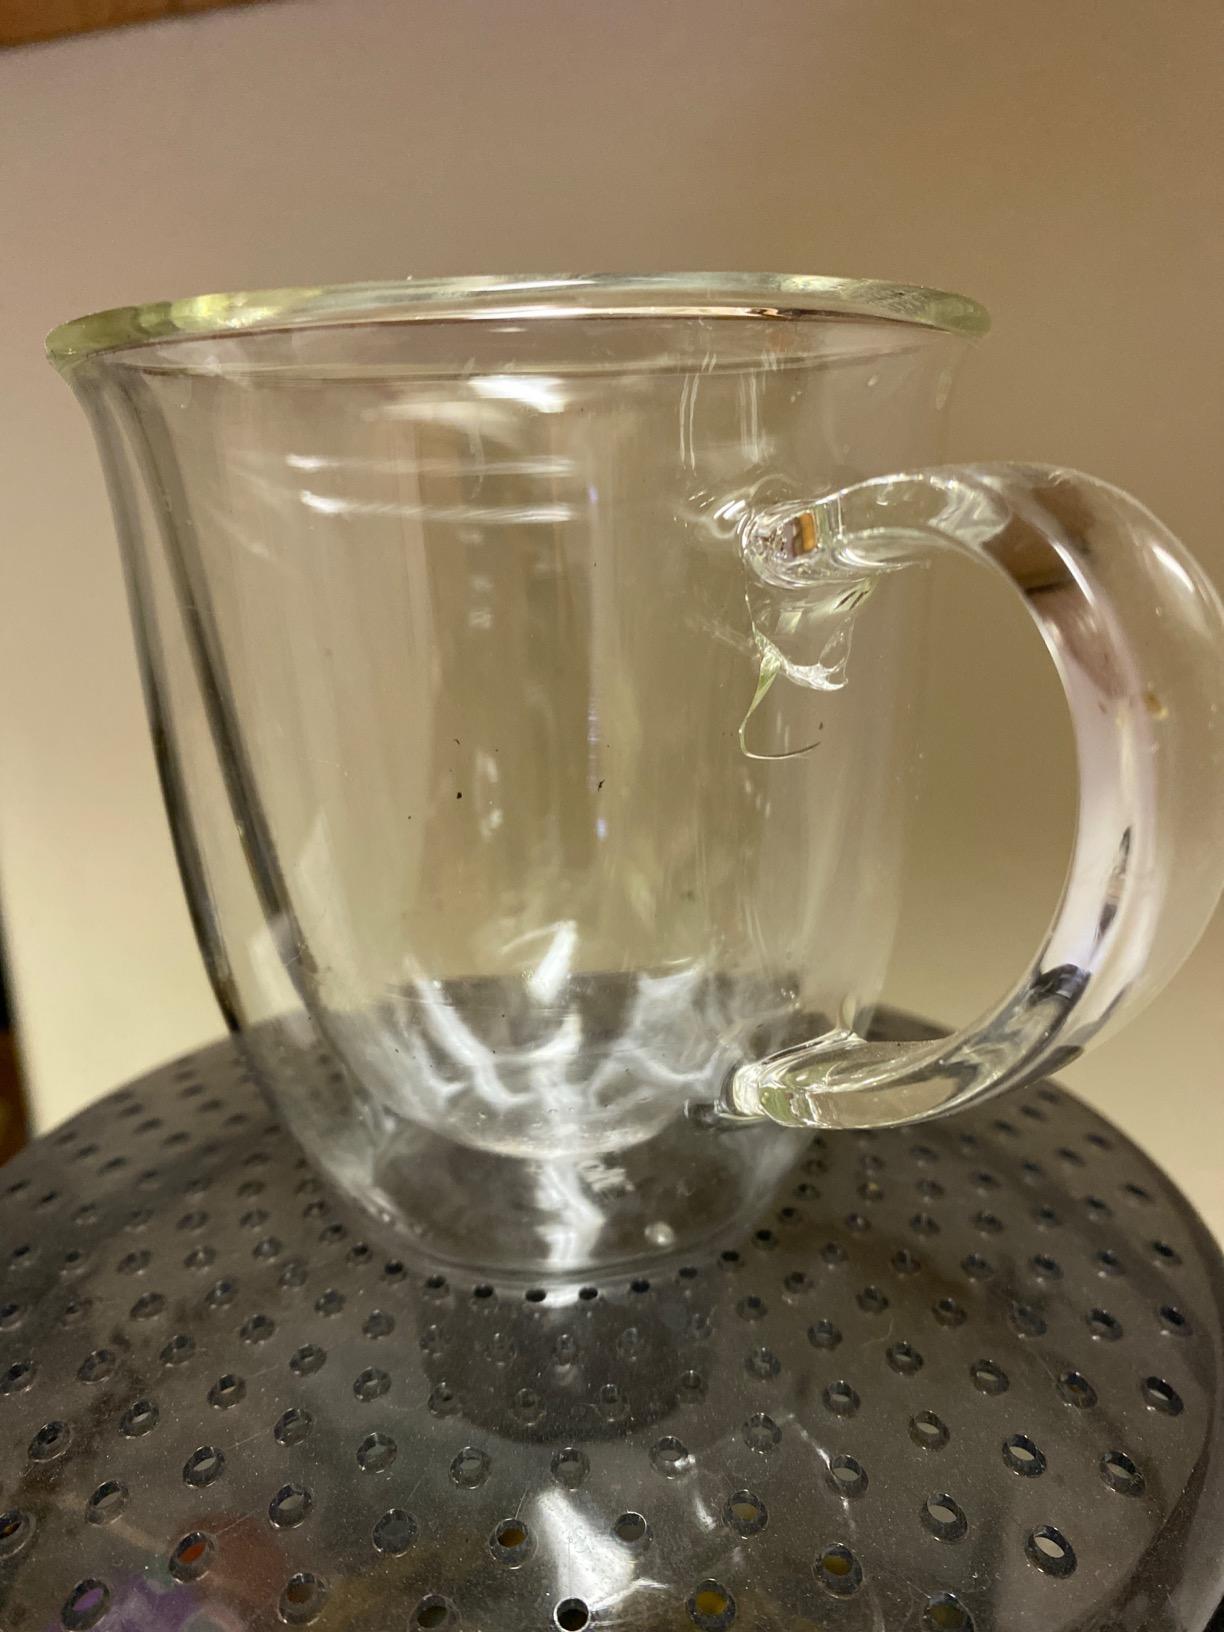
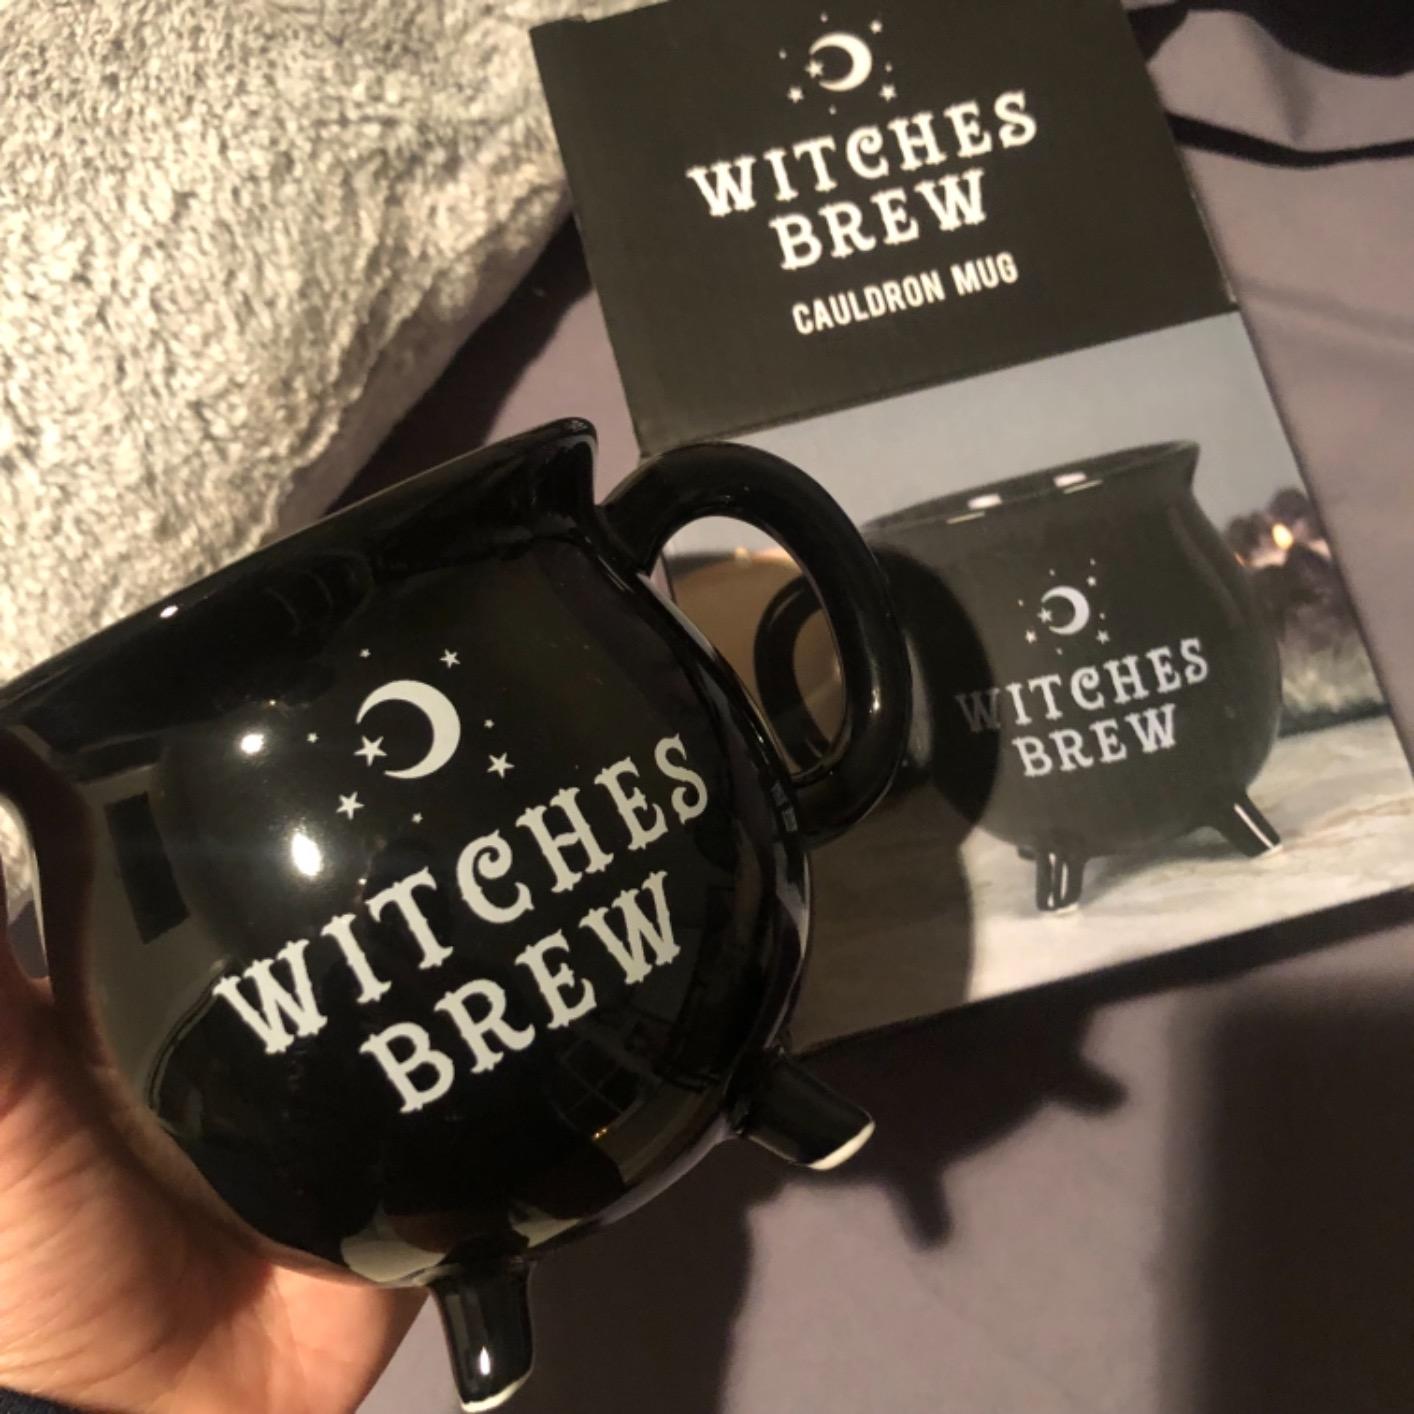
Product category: items_mug
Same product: no